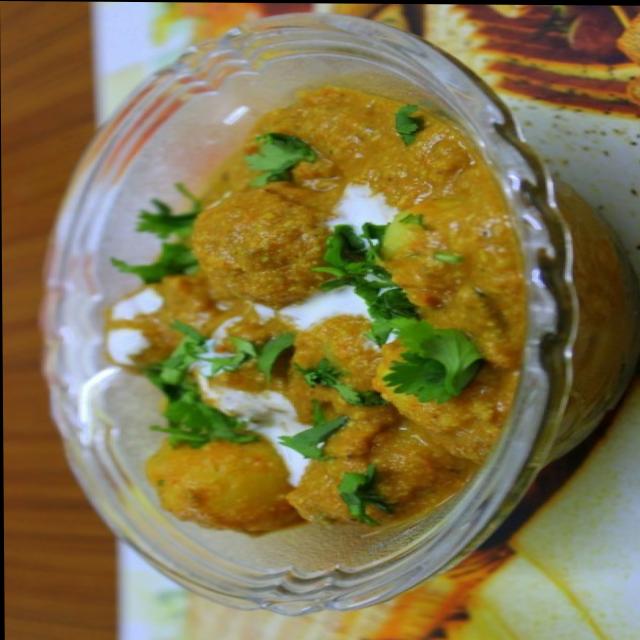
Dish: dum_aloo